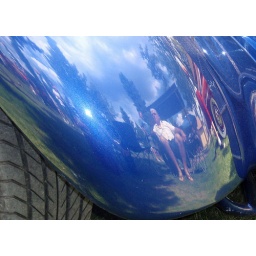
Our friend sitting in his lawn chair is reflected in the fender.